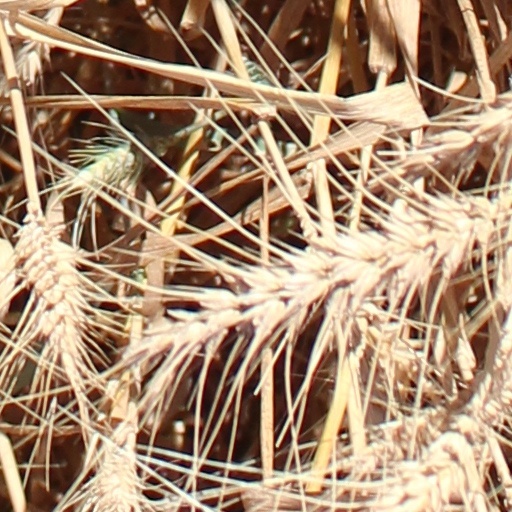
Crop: wheat